Industry City

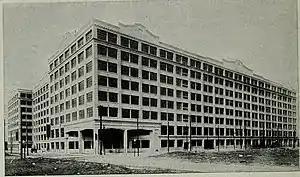
Bush Terminal Buildings 19 and 20, seen in 1920

When the complex was known as Bush Terminal, it offered economies of scale for its tenants, so that even the smallest interests could use facilities normally only available to large, well-capitalized firms. An article published in the "Brooklyn Daily Eagle" in 1940 mentioned that tenants took up anywhere between of space. During the 1910s, advertisements for Bush Terminal were posted in newspapers such as the "Brooklyn Daily Eagle", claiming that companies could have private railroad tracks, a "free waterfront," and "a million-dollar factory at your present rental or less", and that the complex covered over of land. Other advertisements depicted companies moving to Bush Terminal in large numbers, "boosting" Brooklyn.